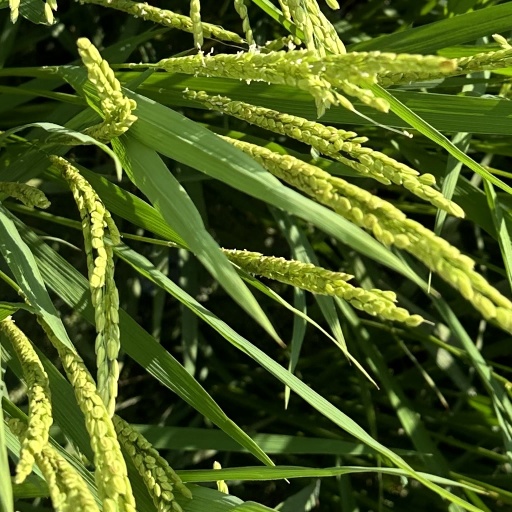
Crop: rice